Pennsylvania Route 54

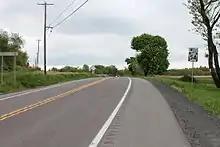
PA 54 westbound a few miles southeast of Elysburg

PA 44/PA 54 head into Limestone Township in Montour County and the road becomes Continental Boulevard, passing through more rural areas. PA 44 splits from PA 54 near Schuyler by turning northeast, and PA 54 continues southeast into Anthony Township. The road runs through farmland with some wooded areas and residences. The route crosses into Derry Township, turning south in Dieffenbach and crossing Norfolk Southern's Watsontown Secondary before running through rural areas to the west of the Montour Power Plant.